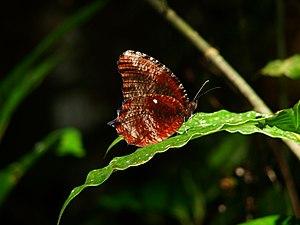
Le genre Elymnias regroupe des papillons de la famille des Nymphalidae, de la sous-famille des Satyrinae.